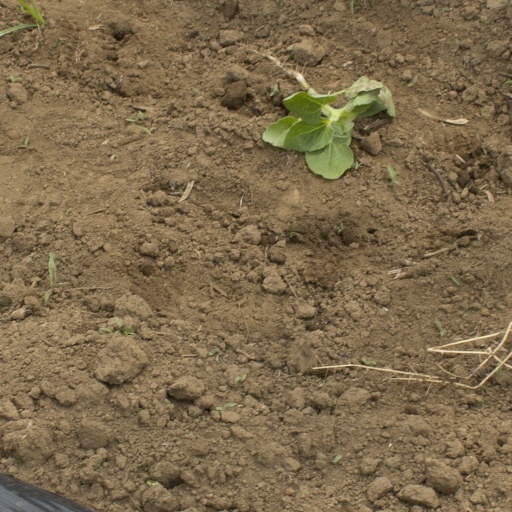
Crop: Jerusalem artichoke